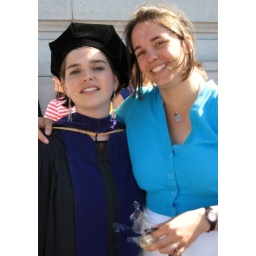
Your house beneath the hill